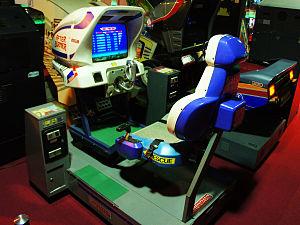
Hang-On est un jeu de course de moto développé par Sega-AM2 et édité par Sega sur borne d'arcade en juillet 1985. Le joueur pilote une moto dans une course contre-la-montre en concurrence avec d'autres motos contrôlées par l'intelligence artificielle. C'est l'un des premiers jeux d'arcade à utiliser des graphismes 16 bits et la technologie Super Scaler de Sega, qui permet une mise à l'échelle en pseudo 3D des sprites à un taux de rafraîchissement élevé. Ce jeu voit aussi l'introduction d'une borne dédiée en forme de moto, dont les mouvements que le joueur produit permettent de diriger la moto dans le jeu. Le jeu inspire par la suite la création de nombreuses bornes basées sur ce principe. Par la création de ce titre, Sega tente de concurrencer la position dominante de Namco dans le domaine des jeux de course.